May Revolution

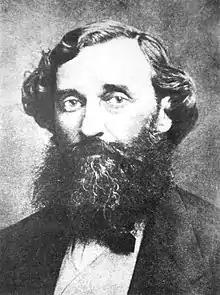
Bartolomé Mitre (1821–1906) authored one of the first historical interpretations of the May Revolution

Buenos Aires endured the whole Spanish American Wars of independence without being reconquered by royalist armies or successful royalist counter-revolutions. However, it faced several internal conflicts. The May Revolution lacked a clear leader as other regions of Latin America; the secretary Mariano Moreno led the initial phase of the government, but he was removed shortly afterwards.